Human rights in Uzbekistan

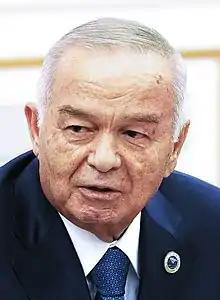
Islam Karimov, president of Uzbekistan from 1991 to 2016

The U.S. State Department's 2004 report on human rights in Uzbekistan found limited improvement. While no detainees died while in police custody, police negligence led to the deaths of four prisoners. National Security Service officials "tortured, beat, and harassed" citizens but human rights activists were allowed to investigate instances in which prisoners died and activists suspected torture as the cause of death. Security forces did not arrest journalists and three were released. Some non-governmental organizations, most notably the Open Society Institute, were not allowed to register with the government, and thus prevented from work in Uzbekistan.